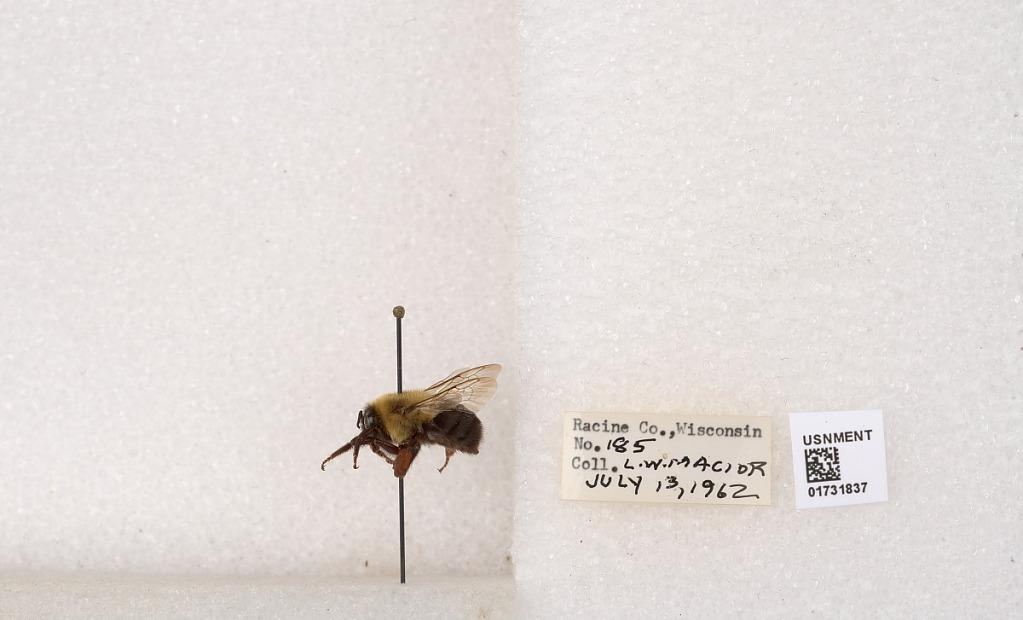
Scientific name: Bombus impatiens Cresson
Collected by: L. Macior
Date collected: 1962-7-13
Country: United States
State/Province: Wisconsin
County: Racine
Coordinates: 42.7299, -87.8123